List of songs recorded by Basshunter

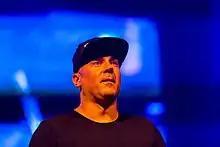
DJ Mental Theo's Bazzheadz collaborated with Basshunter on "Now You're Gone".

Basshunter is a Swedish singer, record producer and DJ. He has recorded over 100 songs for five studio albums and two compilation albums. His first album, "The Bassmachine", was released on 25 August 2004. He made his music available for free as internet downloads on platforms such as chat channels and gaming websites. In 2006, he signed with Extensive Music and Warner Music Sweden. "The Old Shit"—a compilation album of Basshunter's unreleased tracks—and "The Bassmachine" were made available to buy on his website in 2006. Basshunter's second studio album, "LOL", was released on 28 August 2006. This was followed by the singles "Vi sitter i Ventrilo och spelar DotA" and "Vifta med händerna", on which Basshunter collaborated with Patrik & Lillen. He then worked with PJ Harmony, producing "Utan stjärnorna", "Var är jag" and "Festfolk [2006 Remix]".